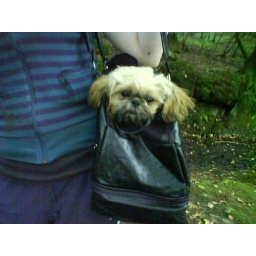
Alf in his bag after he got tired of walking while camping at torrent walk dolgellau